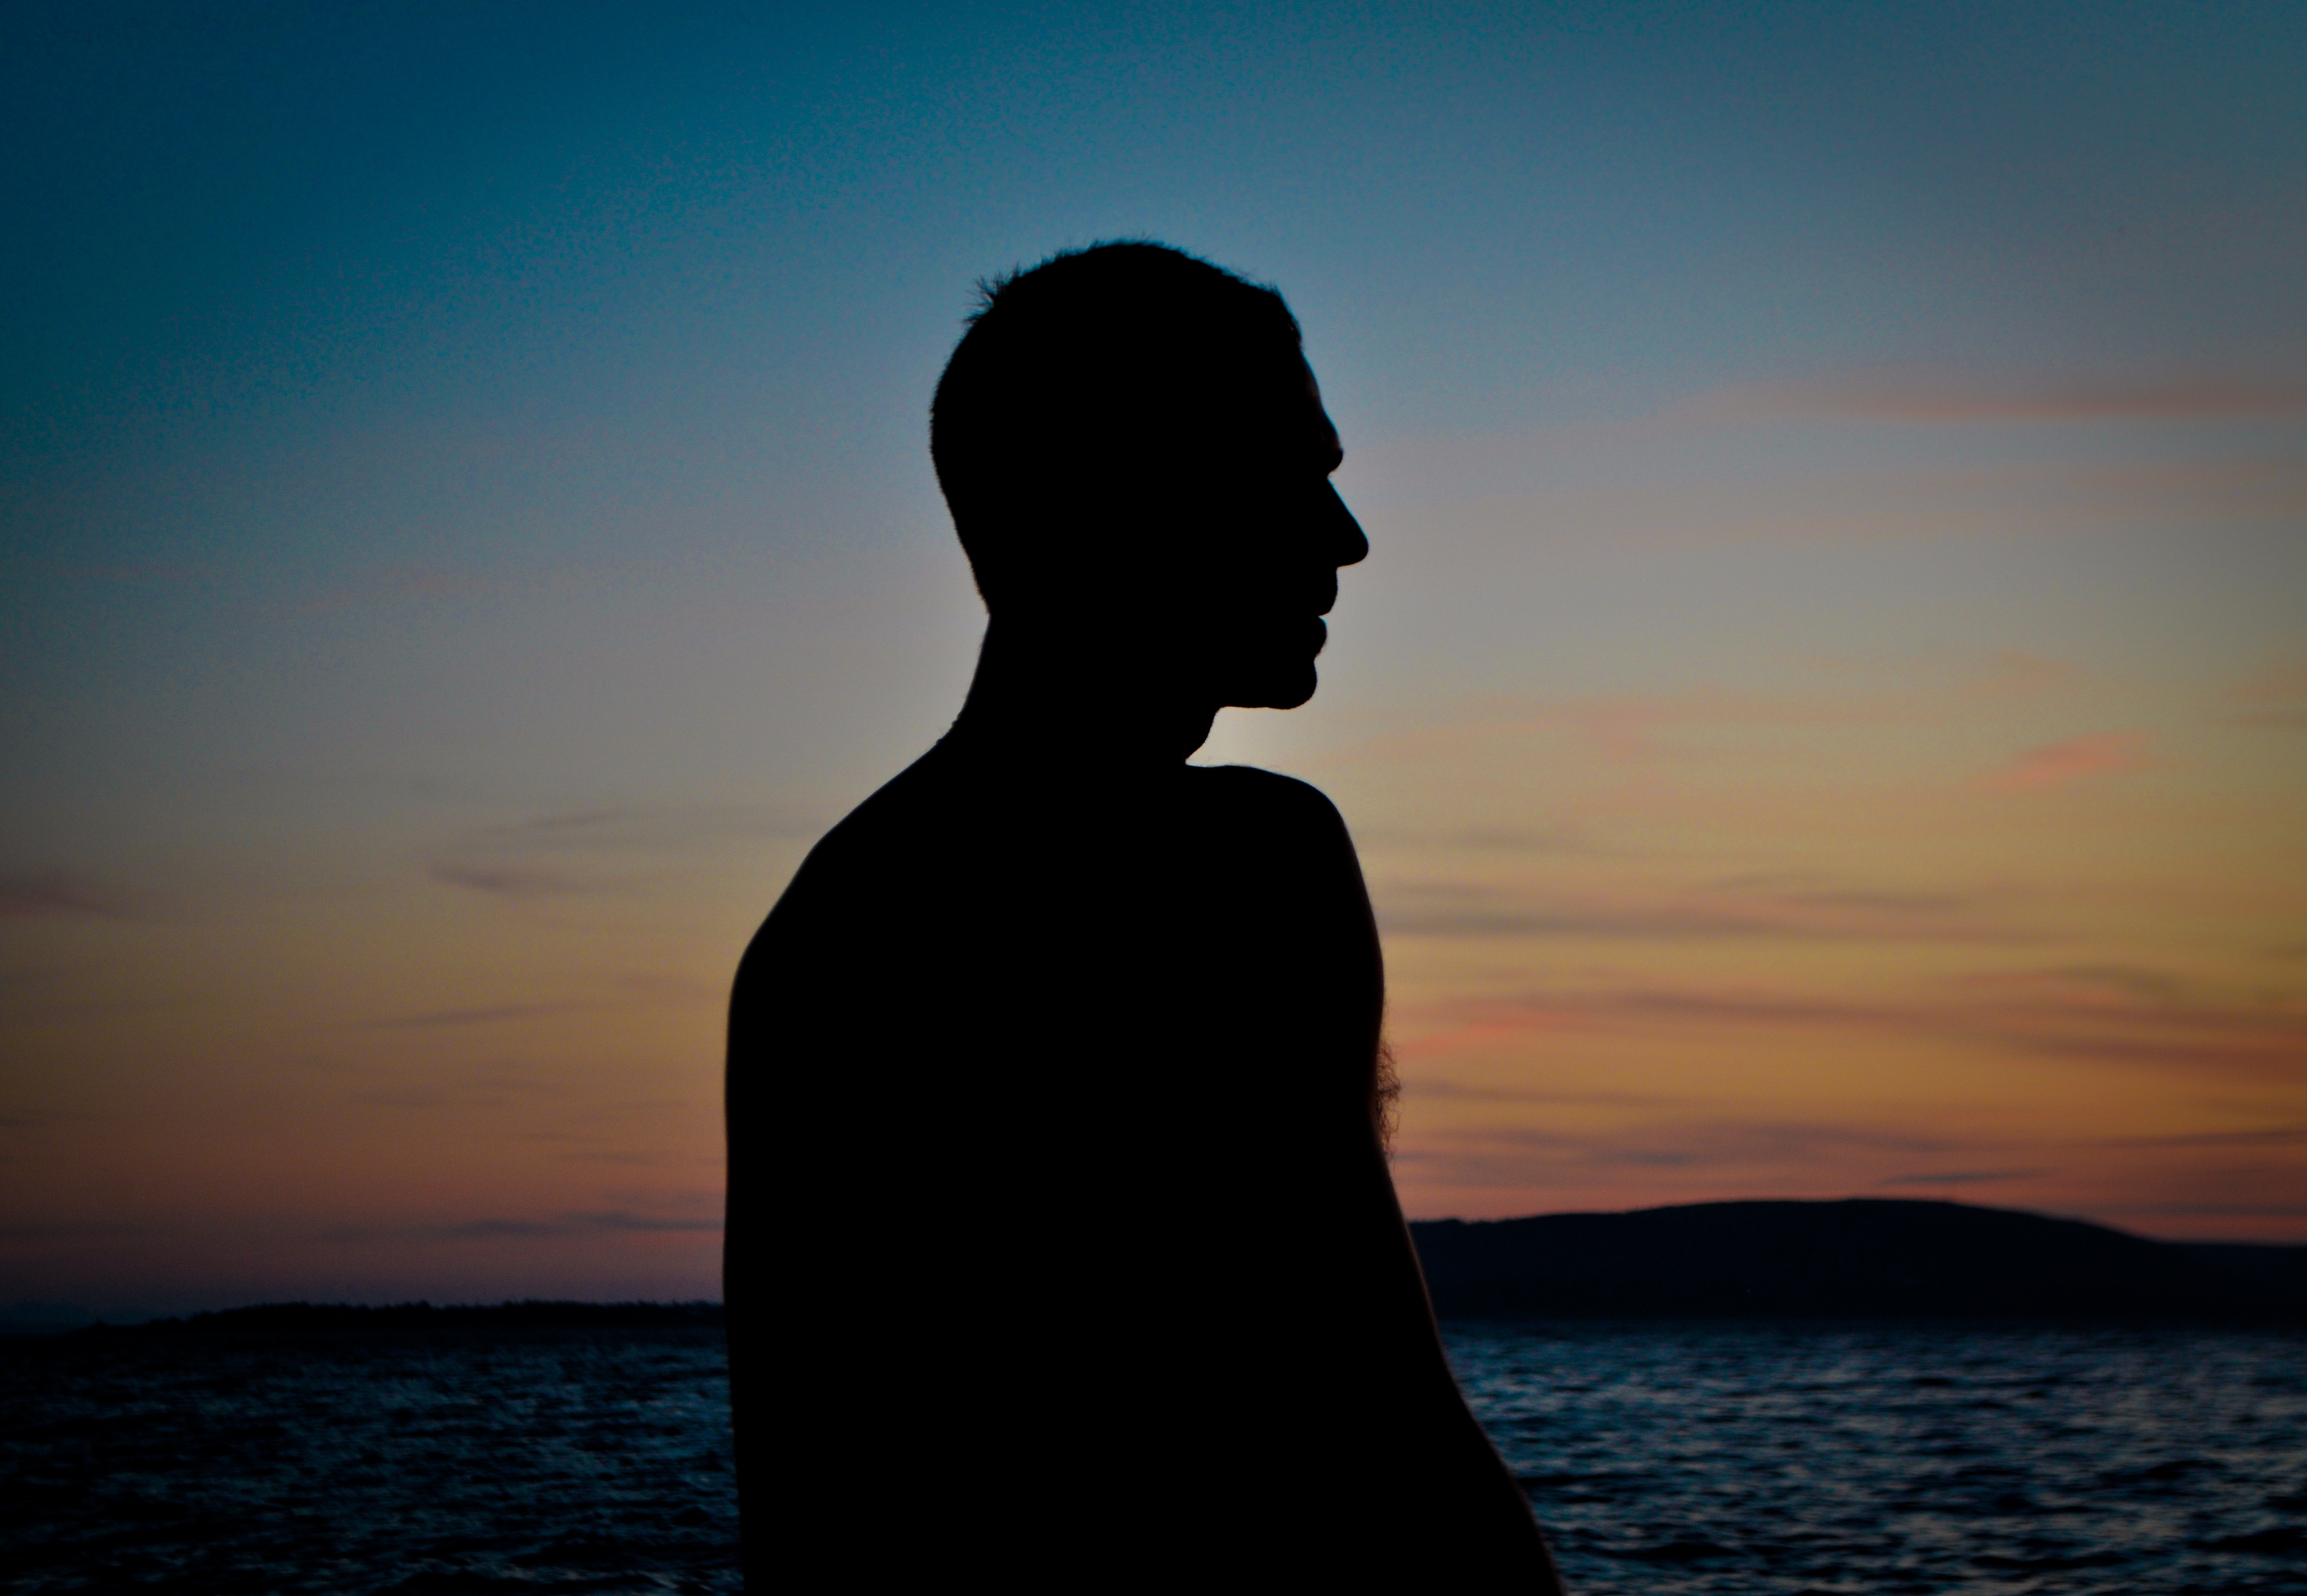
beach, sea, ocean, horizon, silhouette, sun, sunrise, sunset, sunlight, morning, dawn, summer, dusk, evening, emotion